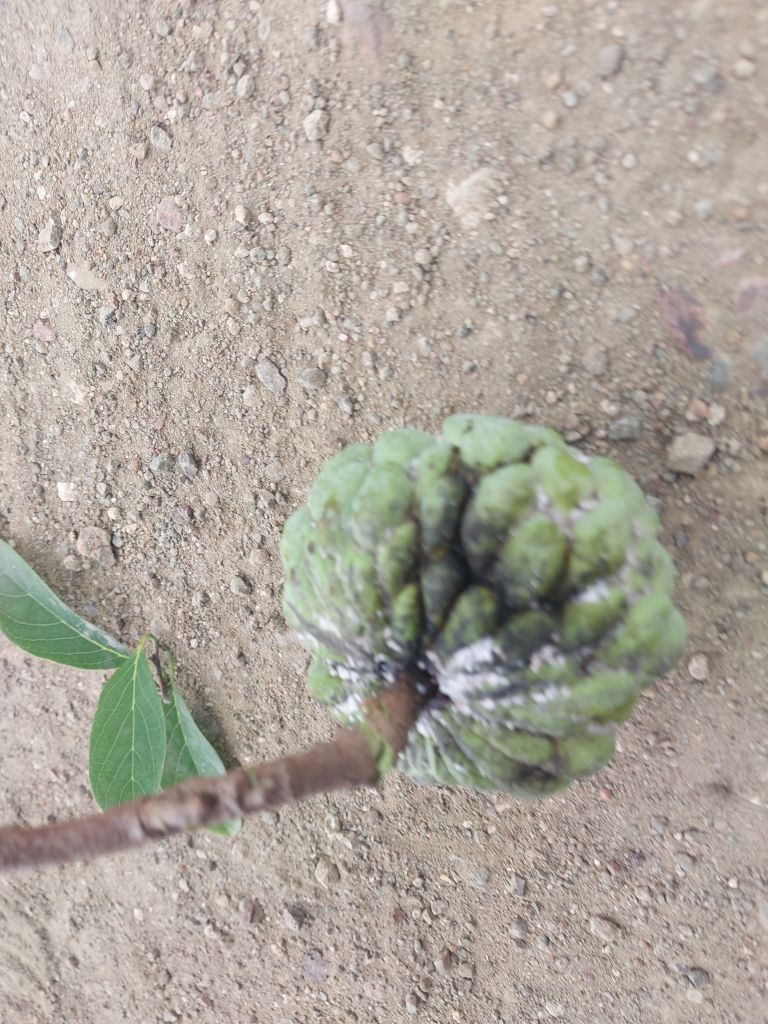
Disease label: Athracnose